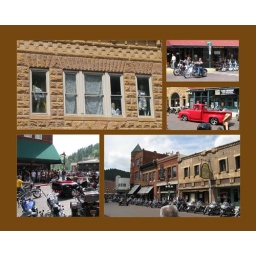
This is a page in a hard cover book I made to document Ran's motorcycle trip to Sturgis, SD.